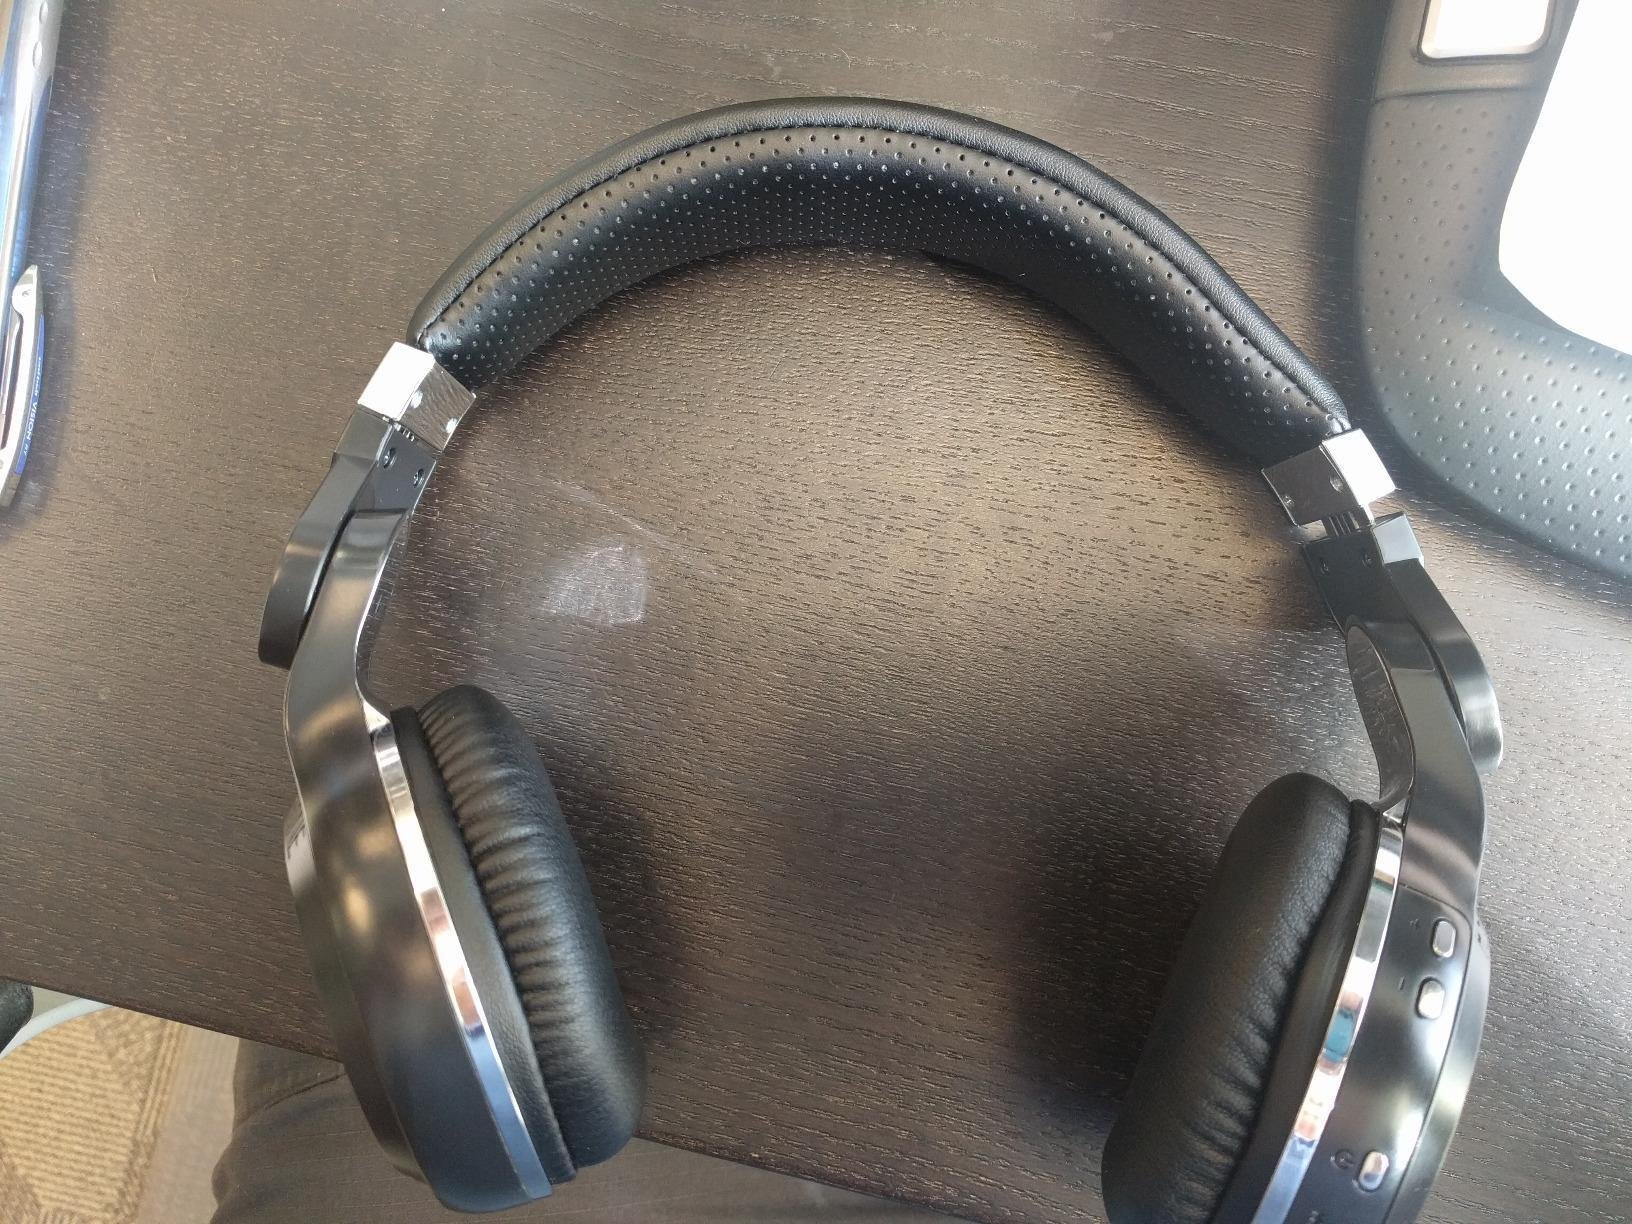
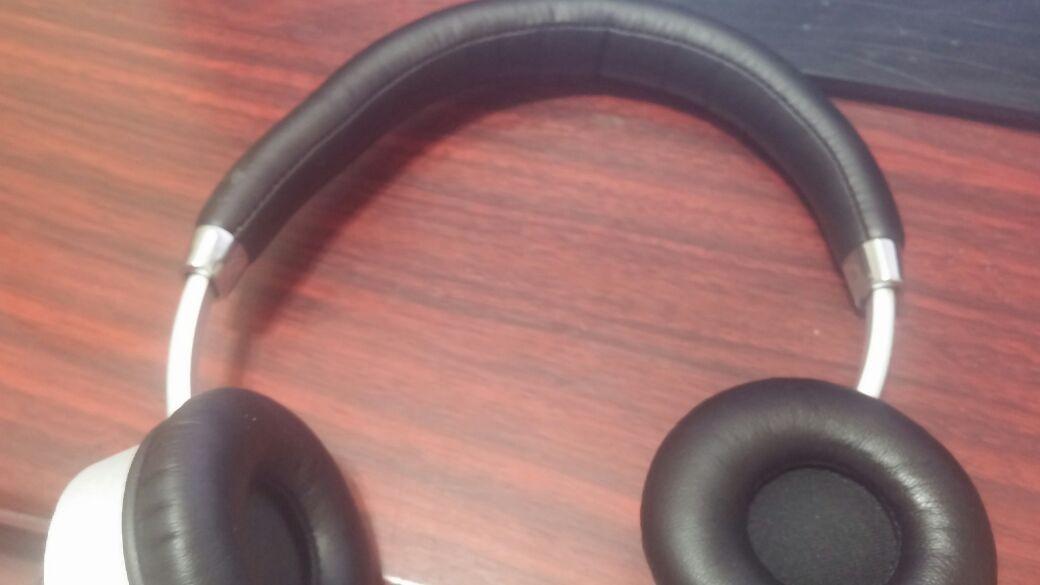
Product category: headphones
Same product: no